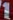
Number: 1